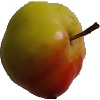
Label: Apple Red Yellow 2